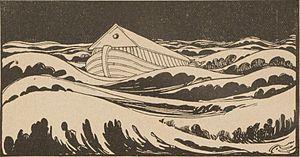
L’Arche de Noé est, d'après la Bible, un navire construit sur l'ordre de Dieu afin de sauver Noé, sa famille et ainsi qu'un couple de toutes les espèces animales pour les sauver du Déluge sur le point d'advenir.